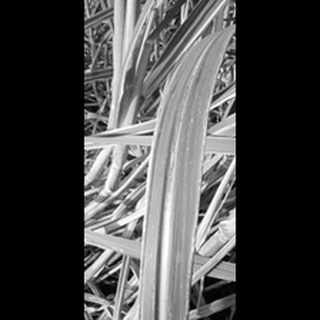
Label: sugarcane_red_rot